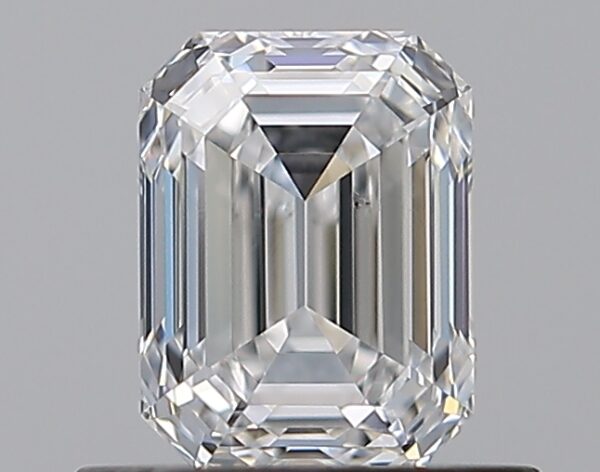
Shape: emerald
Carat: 0.7
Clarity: VS2
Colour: E
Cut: VG
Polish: EX
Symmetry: EX
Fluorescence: N
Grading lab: GIA
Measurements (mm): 5.61 x 4.24 x 2.96